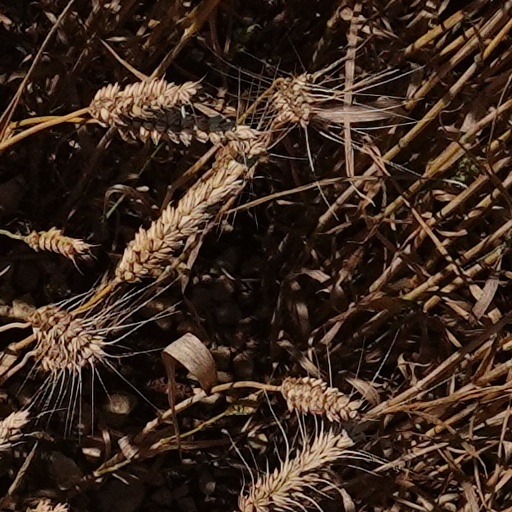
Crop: wheat